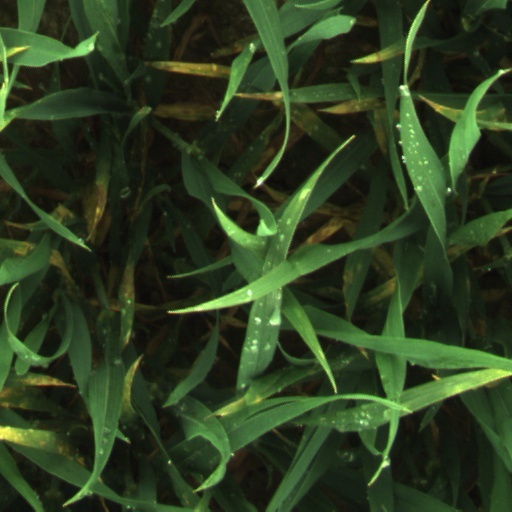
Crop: wheat